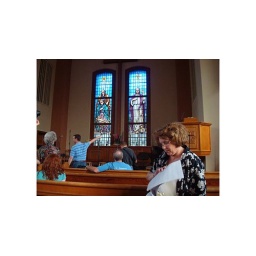
Stained glass windows pointed out by mark